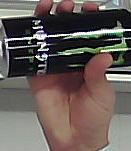
Product: monster_energydrink